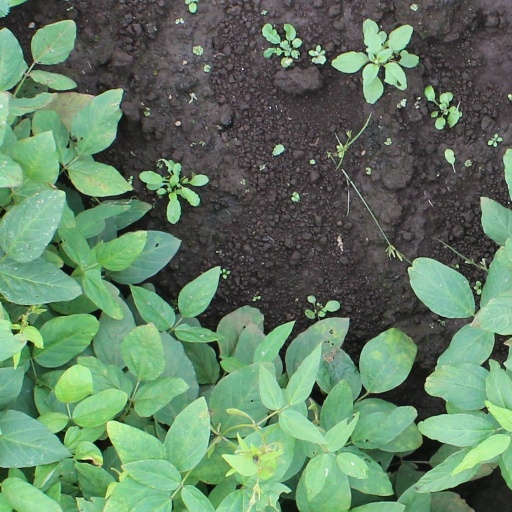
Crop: soybean